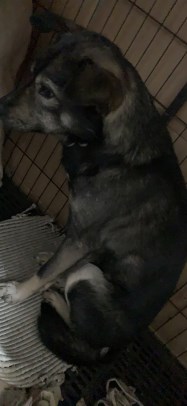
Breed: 3336-n000121-chinese_rural_dog